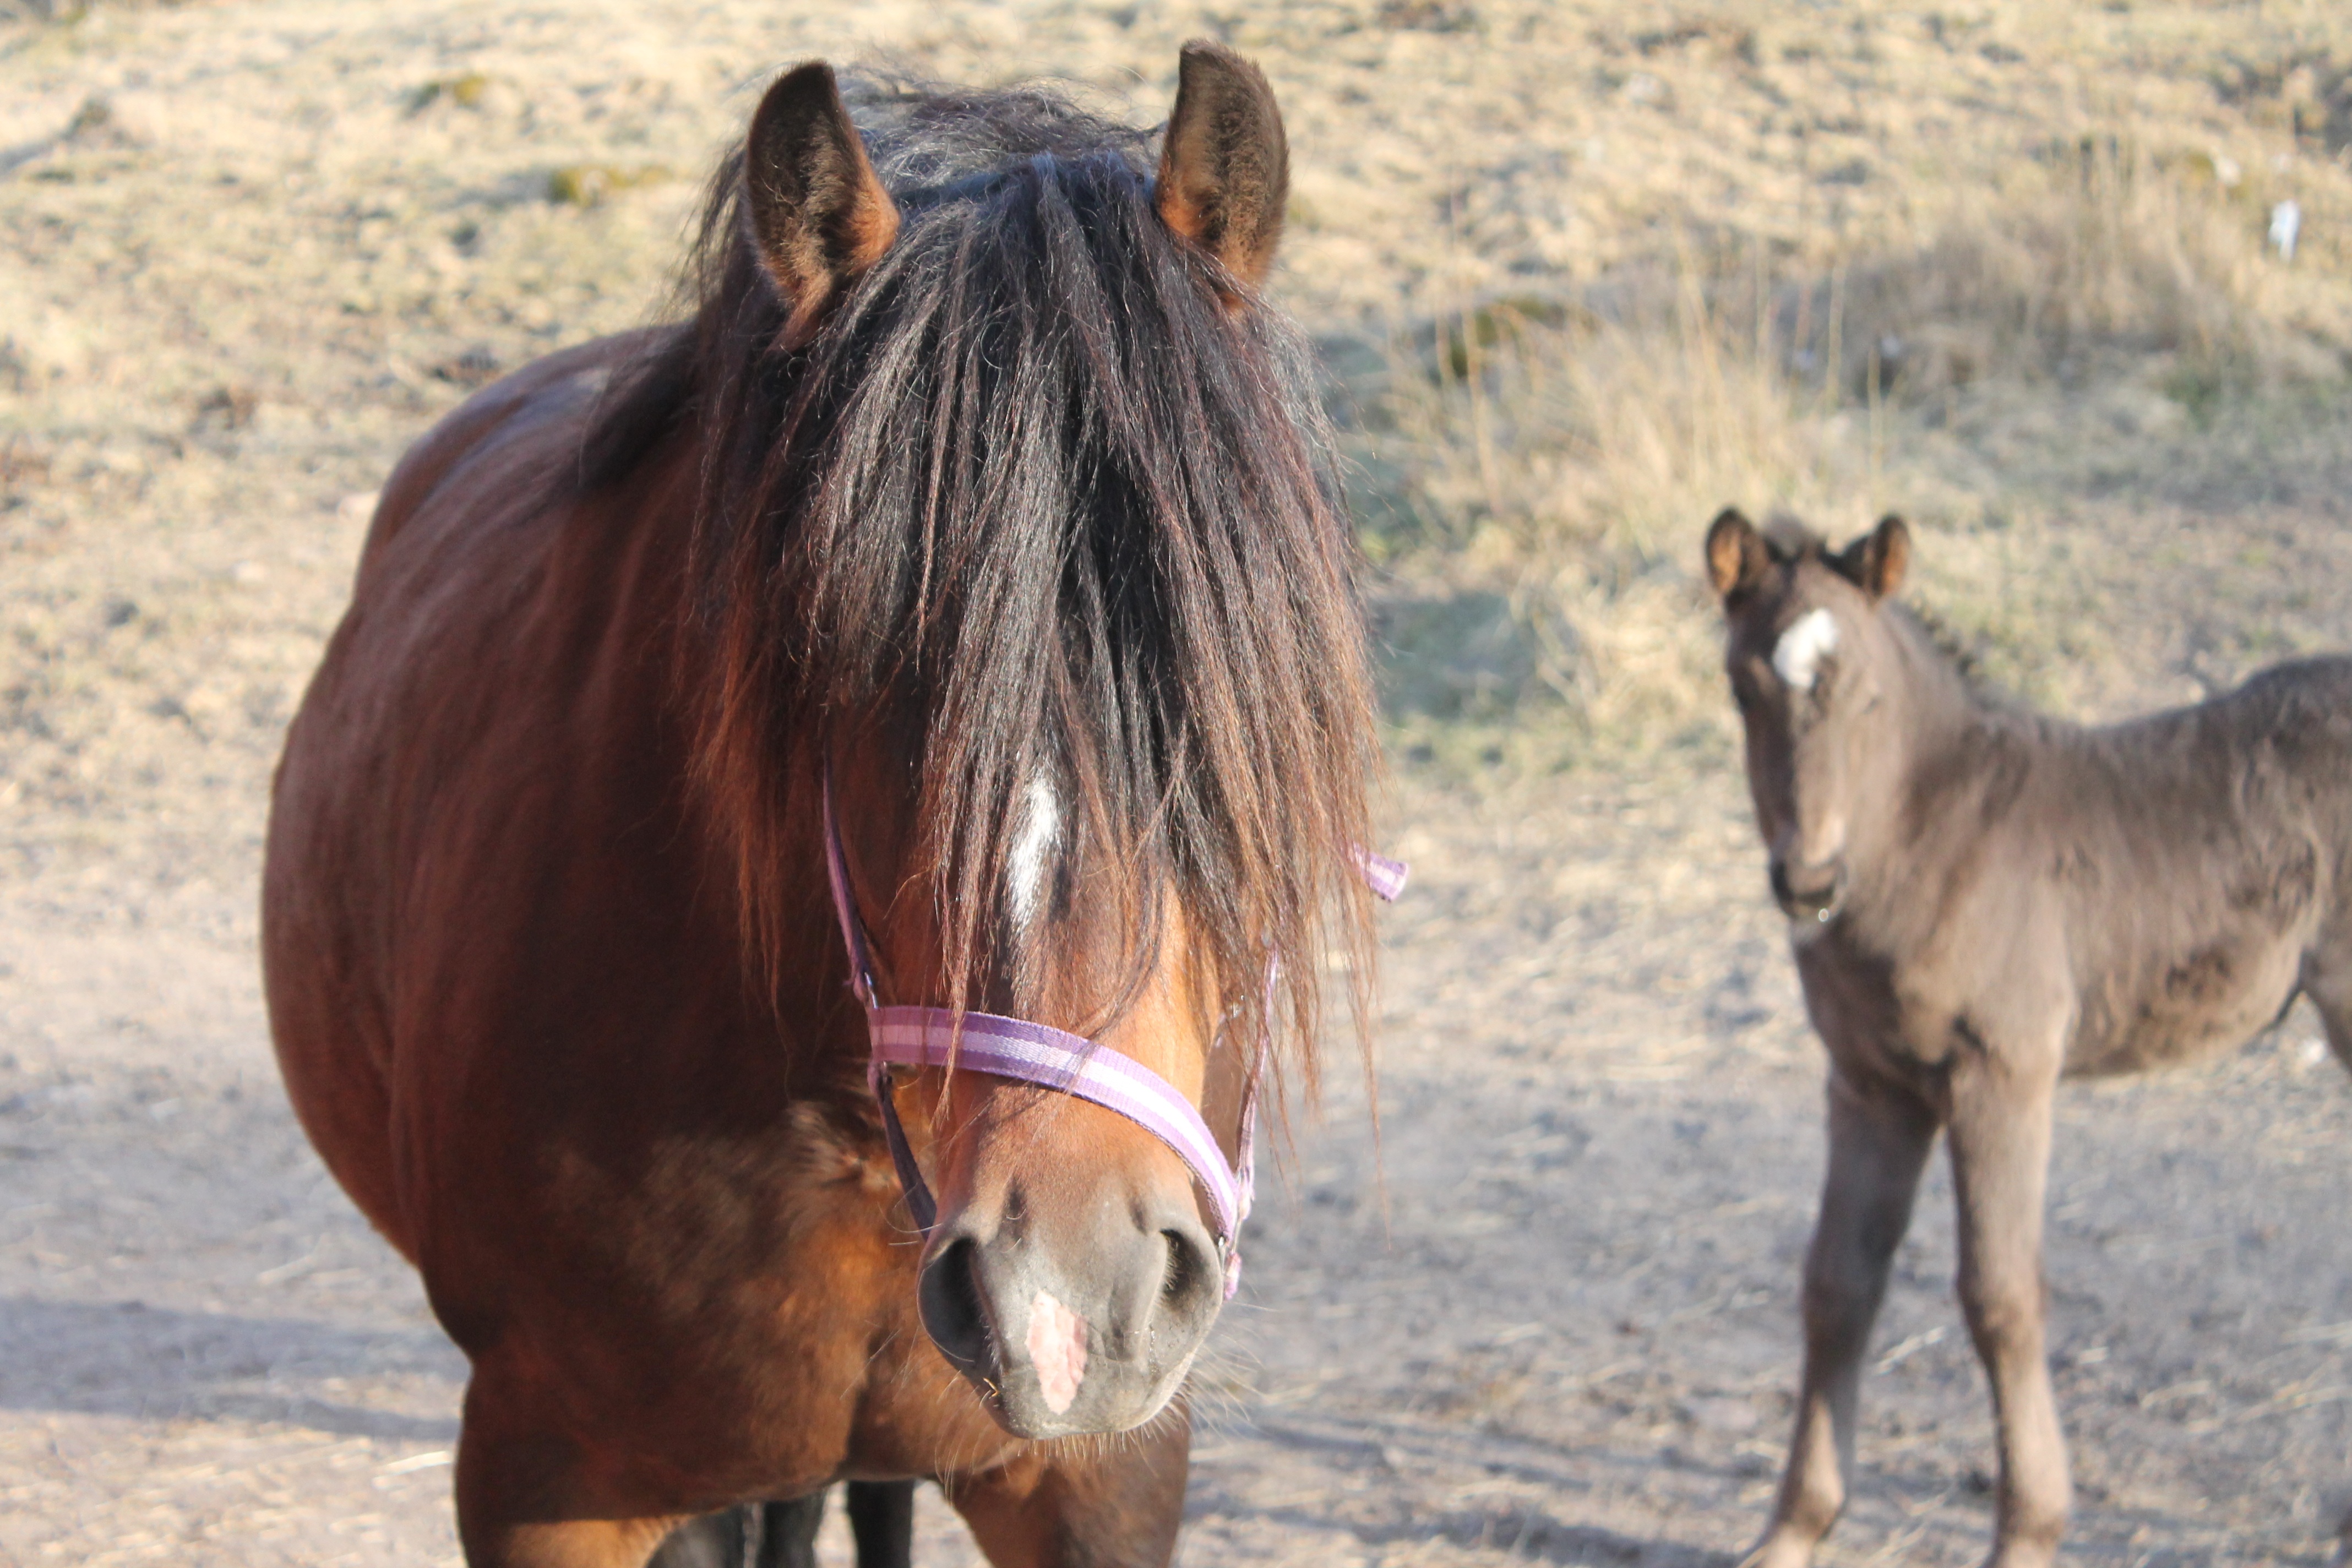
nature, meadow, animal, cute, love, young, herd, pasture, horse, mammal, stallion, mane, child, baby, fauna, mom, mother, happy, happiness, vertebrate, mare, adorable, foal, daughter, colt, pack animal, horse like mammal, mustang horse